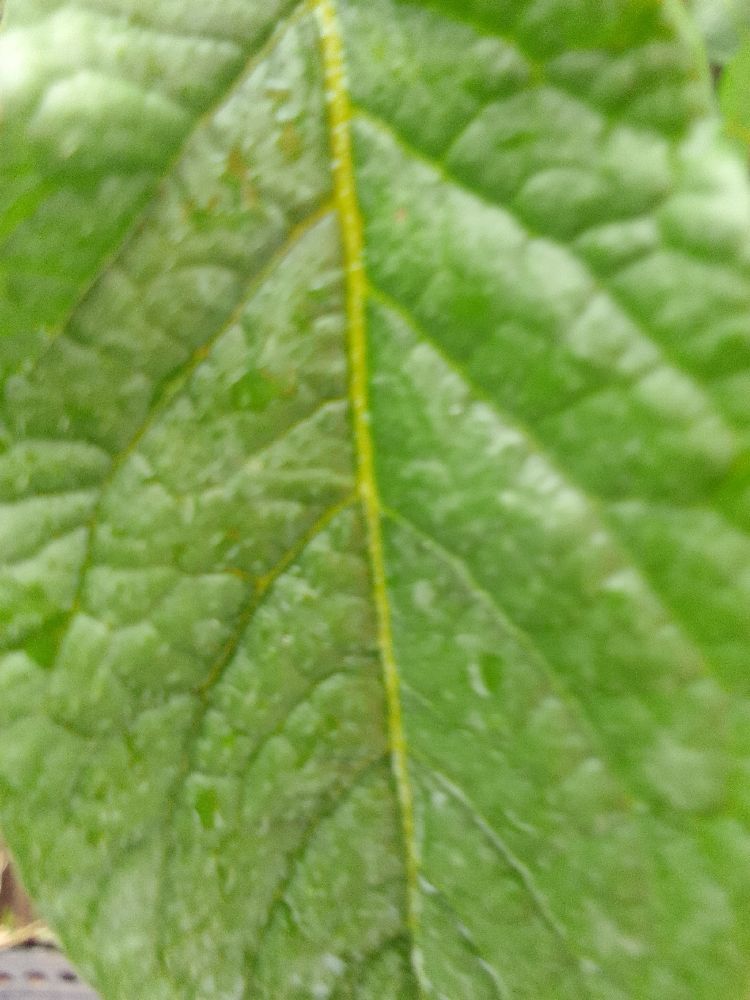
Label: Healthy